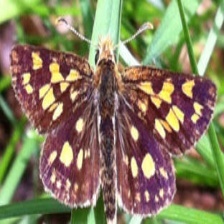
Species: CHECQUERED SKIPPER